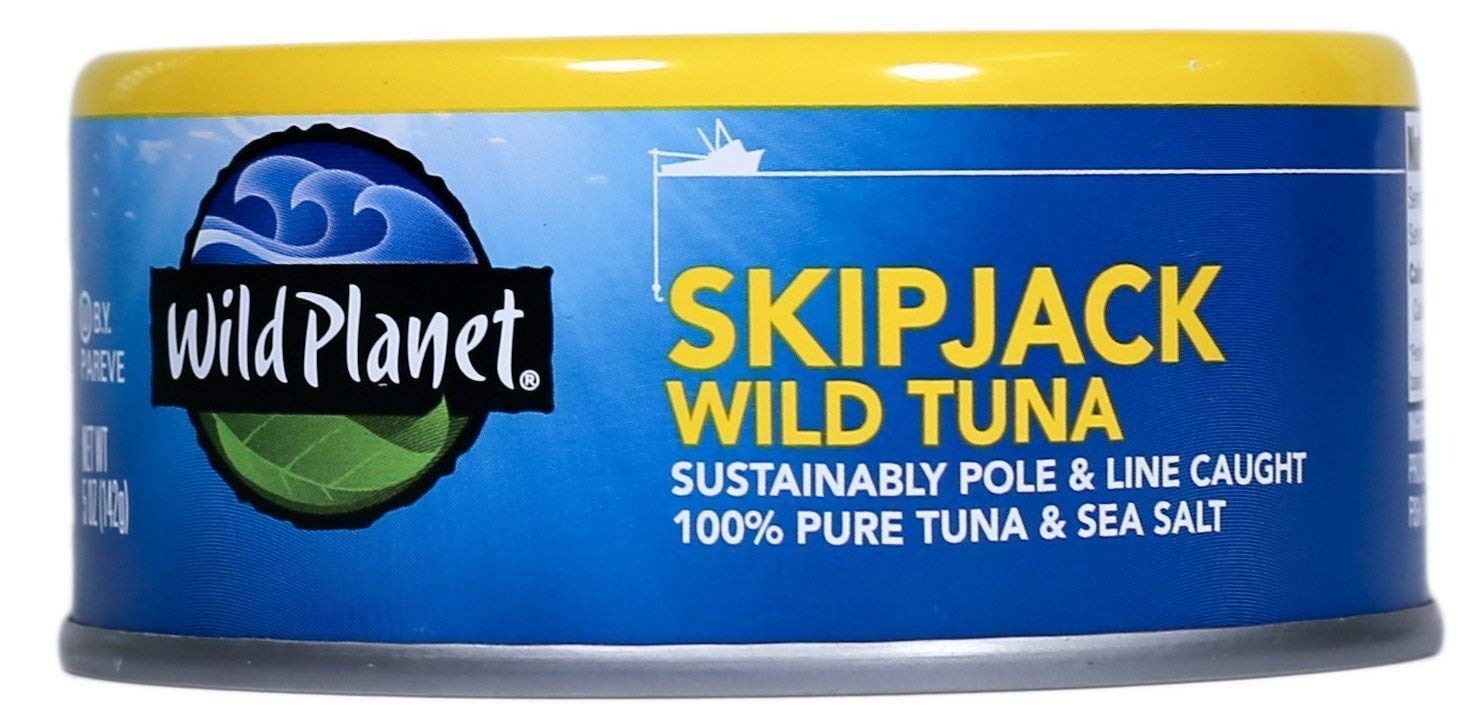
Item Name: Wild Planet Skipjack Wild Tuna, Sea Salt, Keto and Paleo, 3rd Party Mercury Tested, 5 Ounce (Pack of 12)
Bullet Point 1: JUST 2 INGREDIENTS – Rely on Wild Planet to provide rich, flavorful tuna you want without unnecessary additives. No added water, oil or fillers, and no need to drain!
Bullet Point 2: SUSTAINABLY SOURCED WILD TUNA – Our tuna is 100% pole & line caught in the Central or Northern Pacific Ocean. Pole and line fishing helps to maintain natural fish populations and ocean habitats.
Bullet Point 3: HEALTHY SKIPJACK TUNA – Our tuna provides you with the top nutrition your body needs. Each can provides a delicious source of protein and Omega 3.
Bullet Point 4: BIG TUNA FLAVOR – Perfect for tuna salad or casserole, our Wild Skipjack Tuna is gluten free, non-GMO and OU Kosher Pareve while providing delicious tuna flavor.
Bullet Point 5: WILDLY GOOD – Wild Planet Foods is dedicated to maintaining the ocean’s natural ecosystem while sharing delicious, healthy and sustainable wild seafood.
Value: 60.0
Unit: Ounce

Price: 3.69